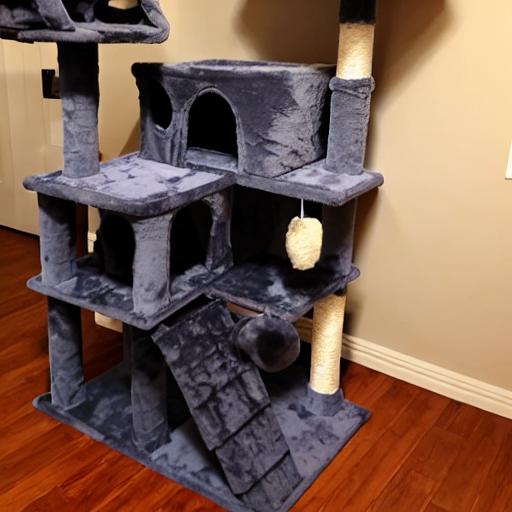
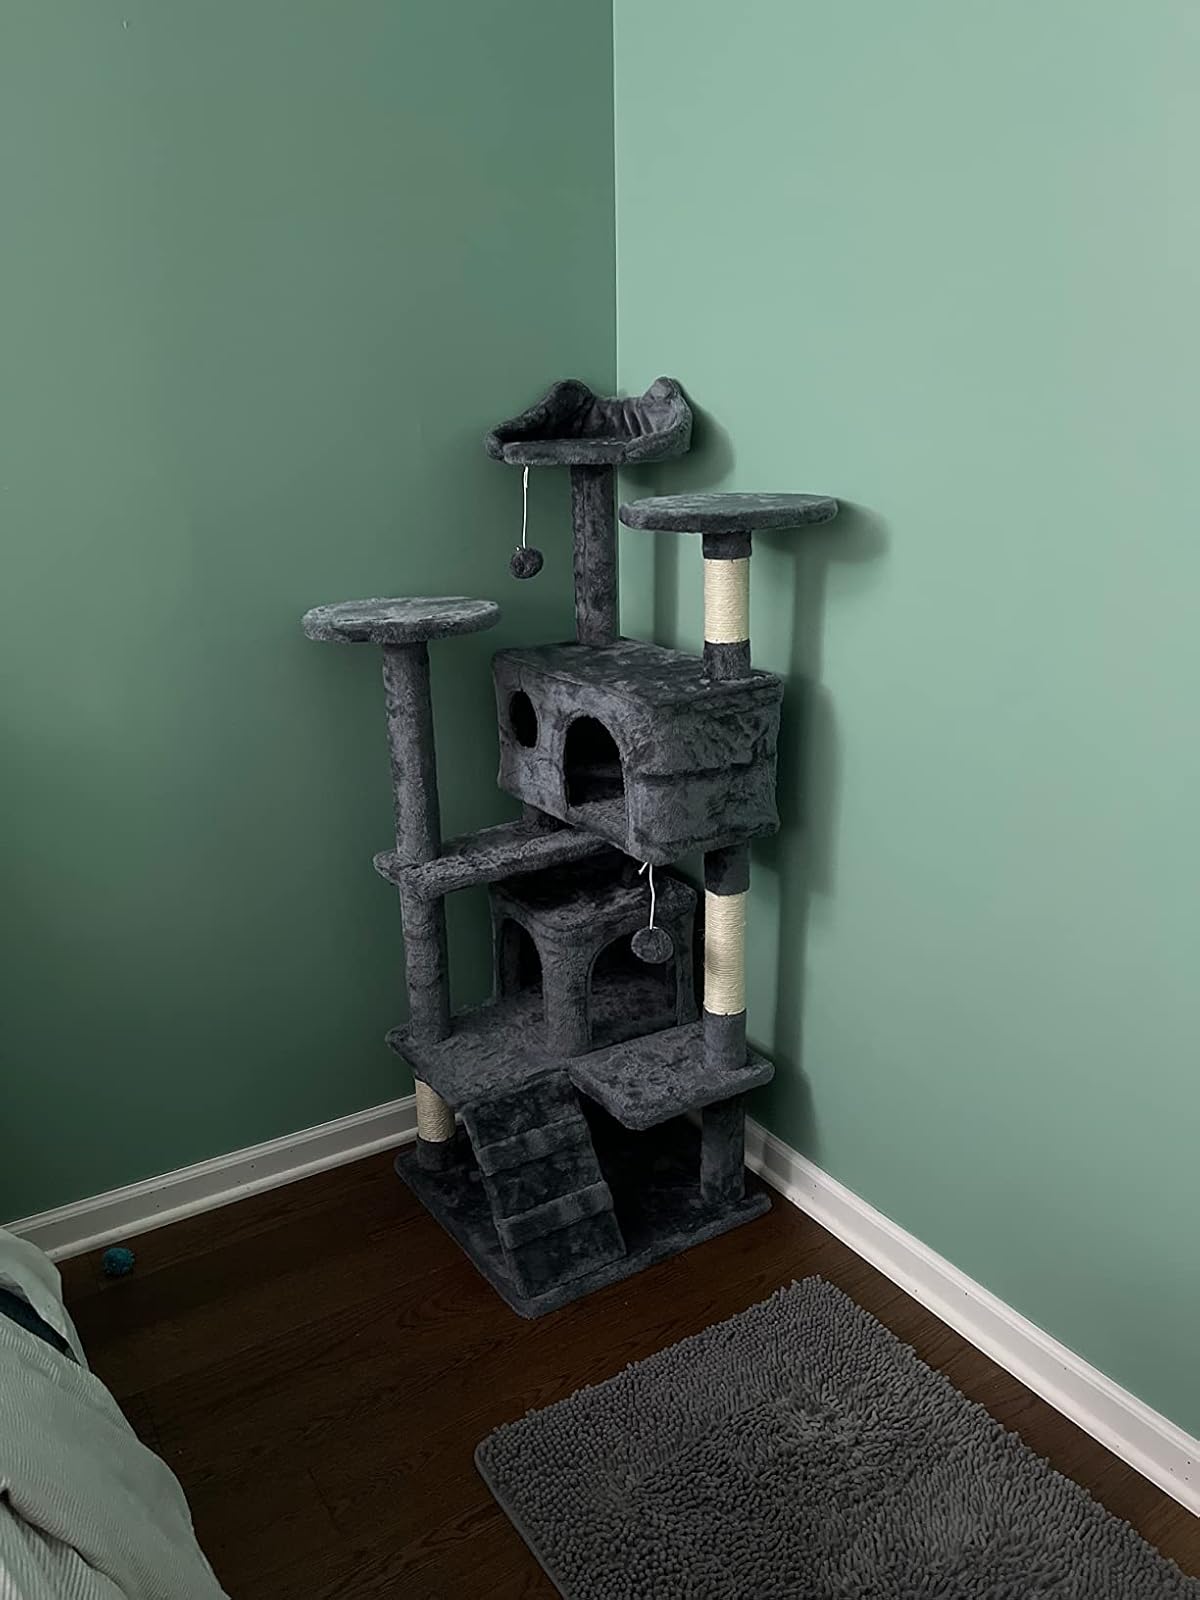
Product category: items_cat tree
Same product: no